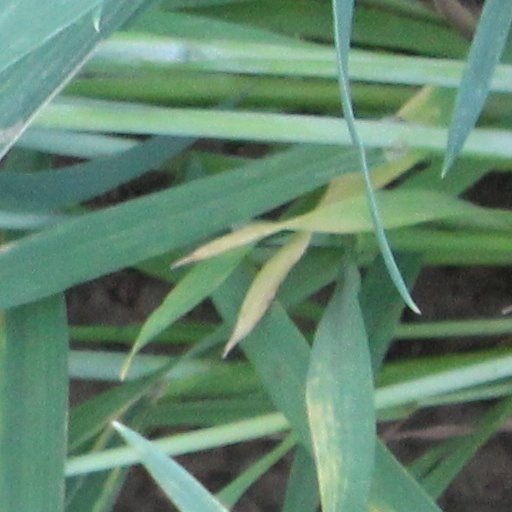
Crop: wheat